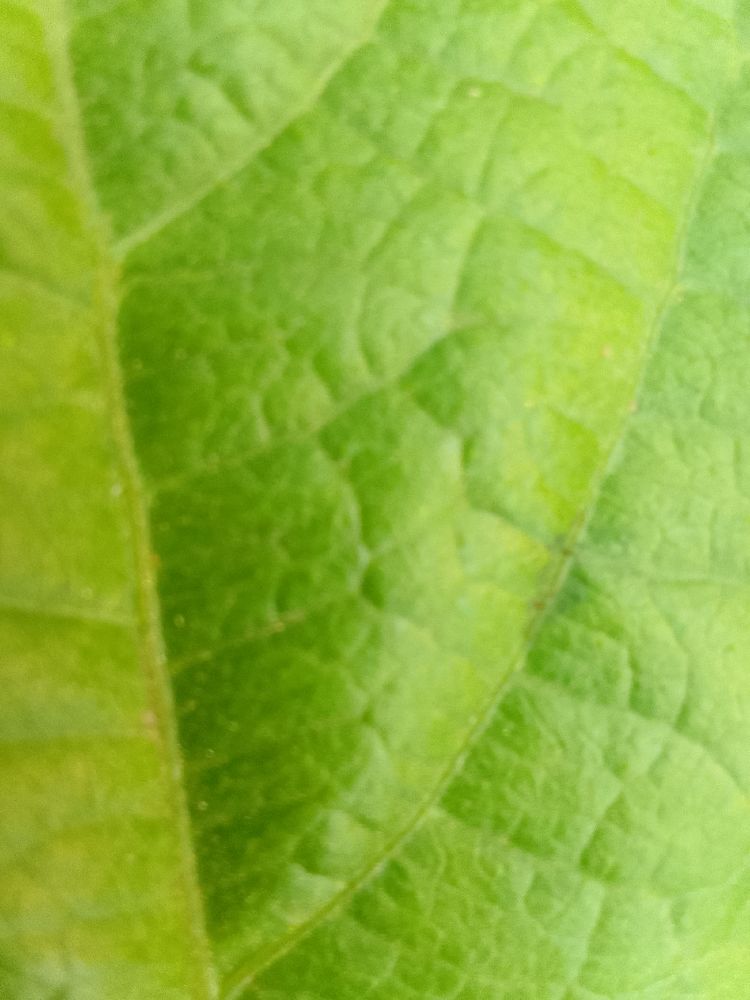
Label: healthy